Chernobyl disaster

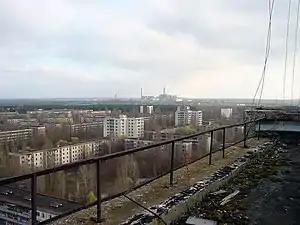
Pripyat lies abandoned with the Chernobyl facility visible in the distance.

After the disaster, of pine forest directly downwind of the reactor turned reddish-brown and died, earning the name "Red Forest". Some animals in the worst-hit areas also died or stopped reproducing. Most domestic animals were removed from the exclusion zone, but horses left on an island in the Pripyat River from the power plant died when their thyroid glands were destroyed by radiation doses of 150–200 Sv. Some cattle on the same island died and those that survived were stunted. The next generation appeared to be normal. The mutation rates for plants and animals have increased by a factor of 20 because of the release of radionuclides from Chernobyl. There is evidence for elevated mortality rates and increased rates of reproductive failure in contaminated areas, consistent with the expected frequency of deaths due to mutations.